Rodeo Lagoon

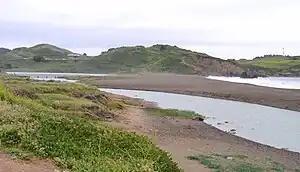
Outlet channel of Rodeo Lagoon

Rodeo Lagoon empties into the Pacific Ocean when the water level reaches a high enough level to erode through the sand bar. This high water level usually occurs in the winter months. The outlet channel, shown at left looking southeast towards Rodeo Lagoon, is spanned by a pedestrian bridge that provides access to Rodeo Beach. Like many other coastal lagoons in California, the outlet becomes completely blocked by a sand bar during the dry summer months, resulting in negligible exchange between the lagoon and ocean during that time.